Adidas Predator

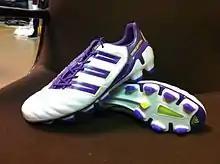
Adidas adiPower Predator White/Lilac Colorway

Released in May 2011, the Adidas Adi Power Predator saw a shift in focus for the Predator range with the release of the new Adi-Power. The "Power spine" technology has been retained, providing greater shooting power by minimizing energy loss. The Predator element on the instep of the boot has been split into two performance zones. The power zone incorporates 3D fins for power, while the silicon rubber Predator element provides swerve and ball control. The Adi-Power Predator now features the Sprint Frame outsole, originally created for the F50, making it 25% lighter than the Predator X. Real Madrid's Kaká and Manchester United's Nani wore the Adi-Power Predators.